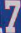
Number: 7